Violence against women in Mexico

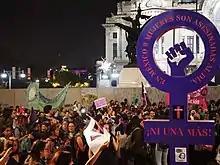
The 2019 "Ni Una Más (Not Another One)" protest held outside of the Palacio de Bellas Artes and the "Antimonumenta", a feminist guerrilla sculpture.

Another tragic case was that of Fátima Cecilia Aldrighett, 7, who was kidnapped after school on February 11, 2020; her raped and tortured body was discovered on February 15. When the child's mother was late in picking her up from school, she was turned over to an unrelated woman between the ages of 42 and 45 without identification. When questioned, a representative of the "Autoridad Federal Educativa de la Ciudad de México" (Federal Educational Authority of Mexico City) explained that if a child is not picked up by a parent or guardian within twenty minutes of school closing time, the child should be taken to the local police. Nonetheless, educational authorities insist that children were turned over to their parents according to established protocol. A MXN $2 million (US$107,000) reward was offered for the woman's capture. The woman was identified by her landlord, and when police searched her house they found clothing and other belongings of Fatima; a drone was used to find the woman and a man suspected of the actual murder. Gladys Giovana Cruz Hernandez, who confessed to strangling the girl, and Mario Alberto Reyes Najara, who was looking for a young girlfriend, were arrested on February 19. Members of all political parties have called for legislative reforms; the Chamber of Deputies approved a change in the law to make femicides punishable by 65 years in prison instead of 45 years. Legislators also held a moment of silence for Fatima.